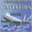
Label: airplane